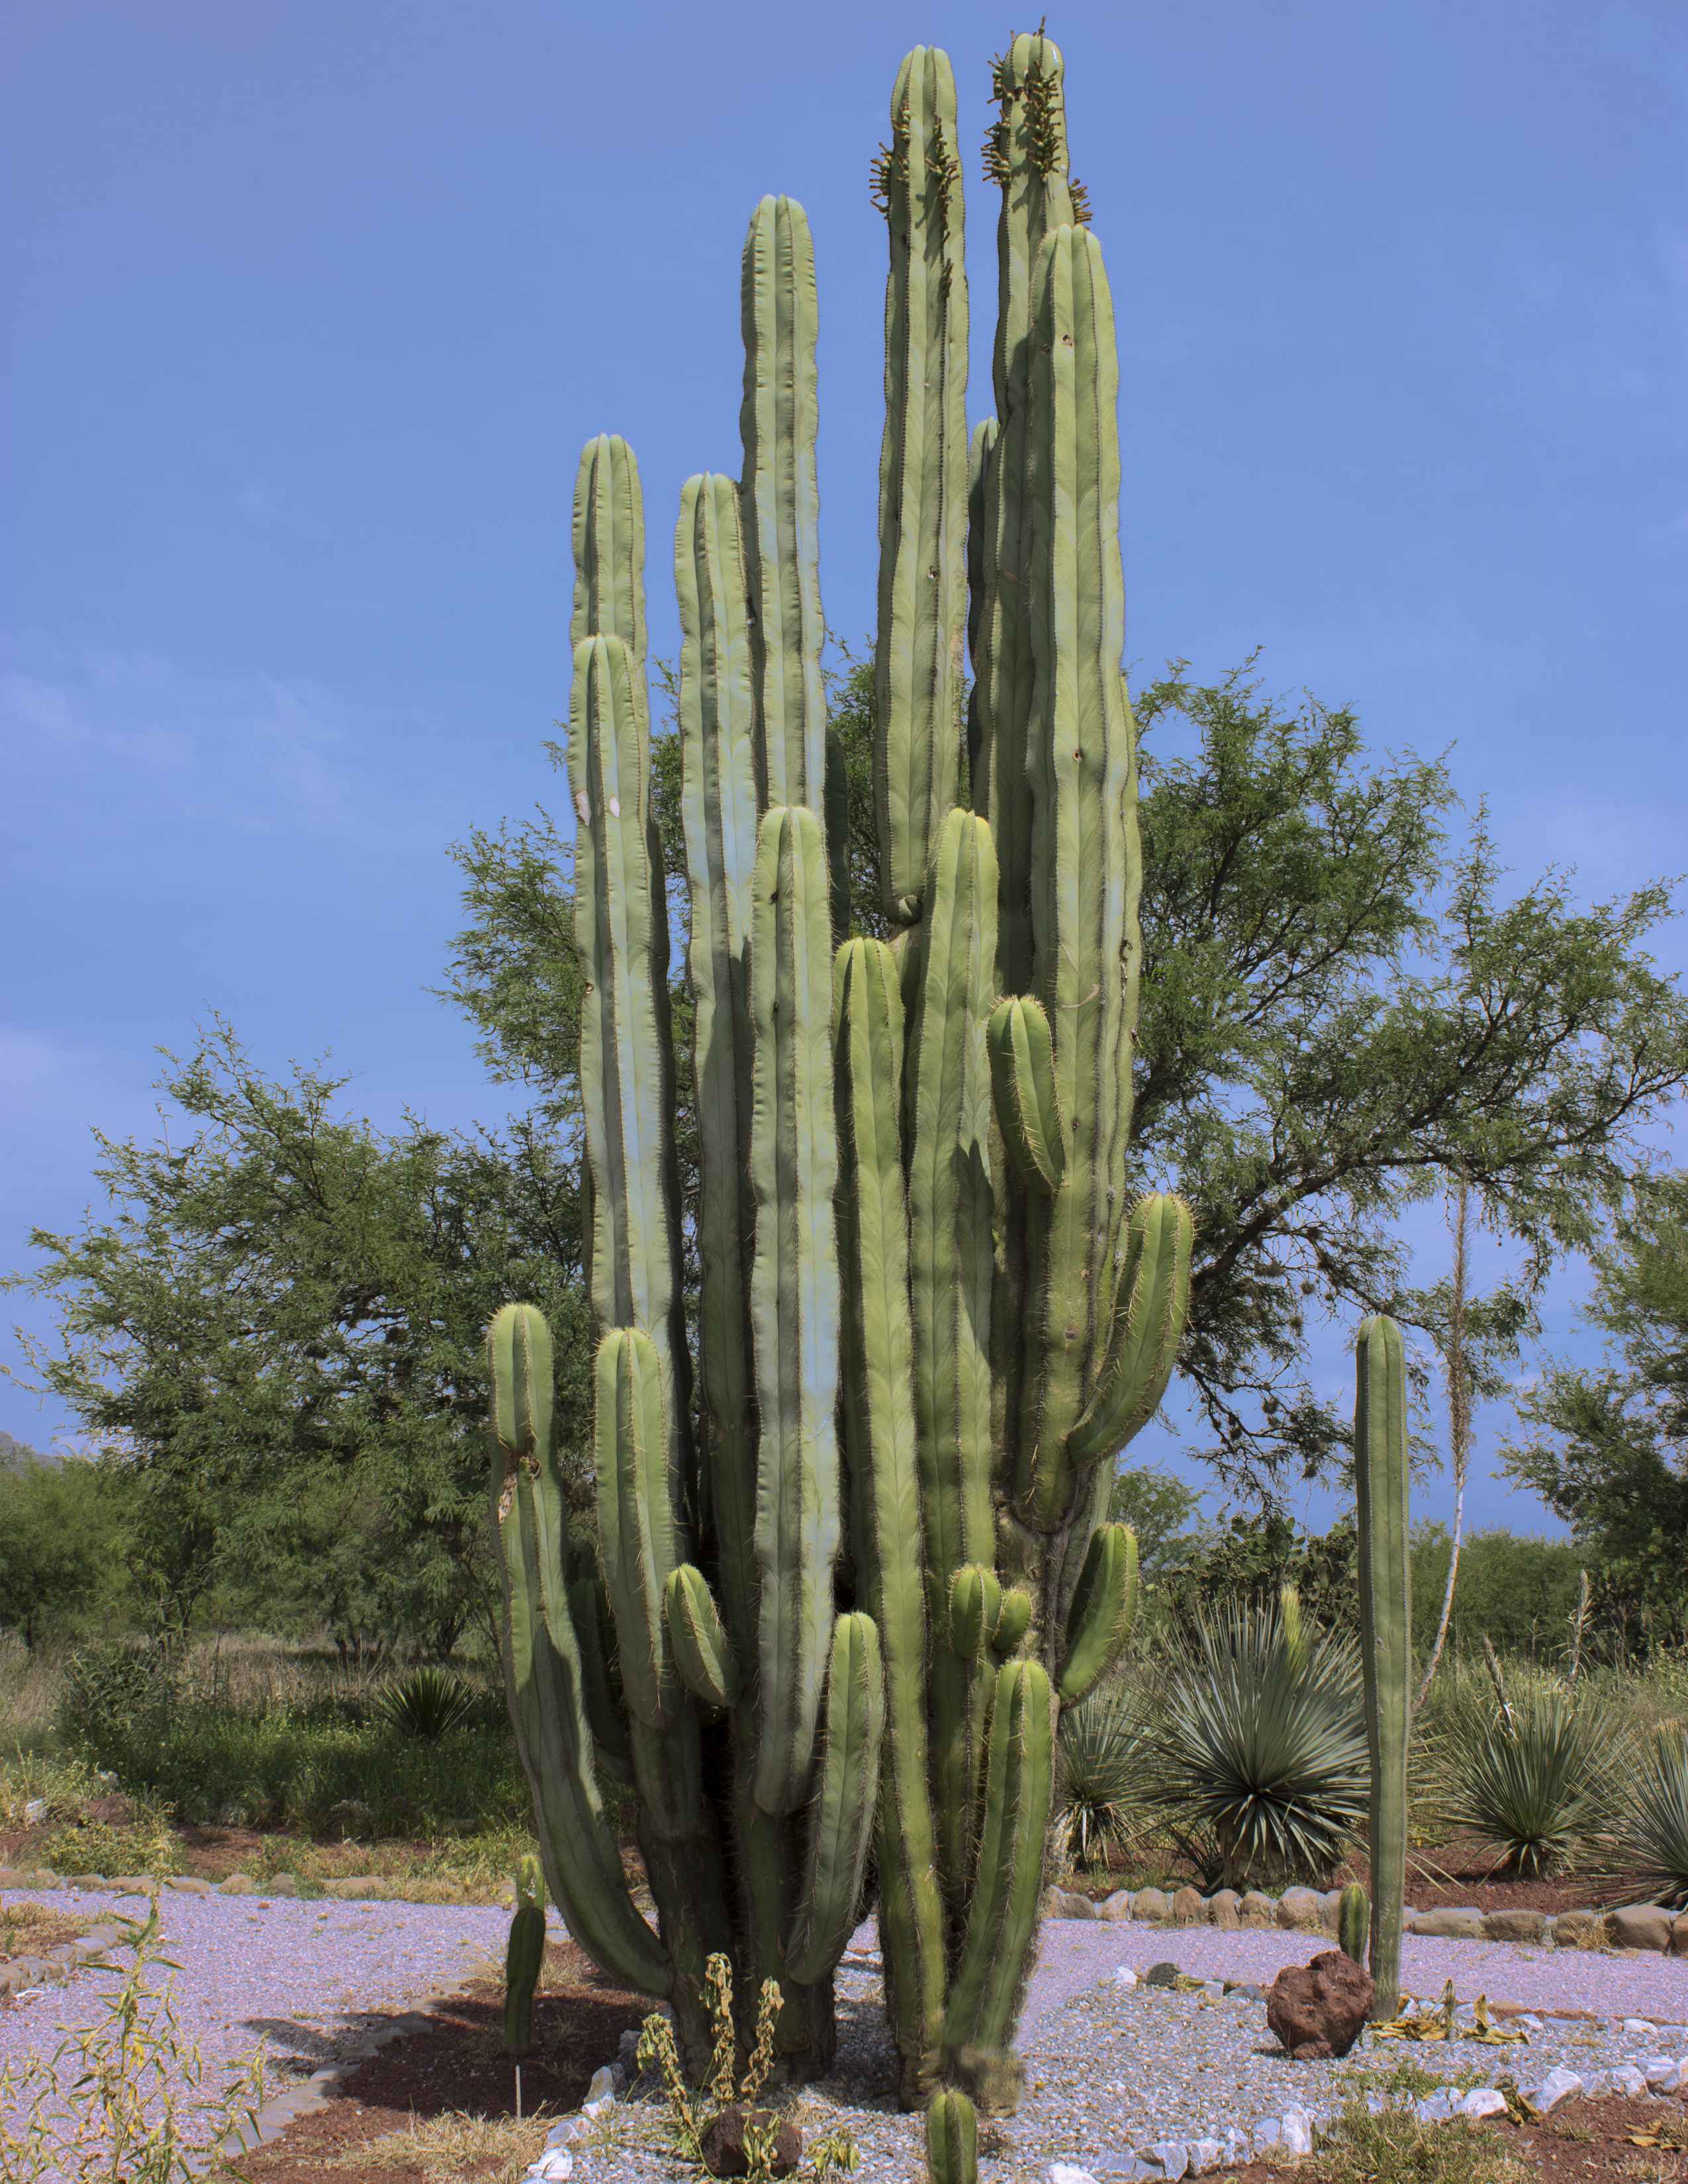
natural, cactus, saguaro, san pedro cactus, vegetation, plant, flower, botany, terrestrial plant, acanthocereus tetragonus, tree, hedgehog cactus, caryophyllales, plant stem, landscape, plant community, rock